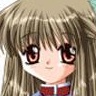
Portrait style: Anime Portrait